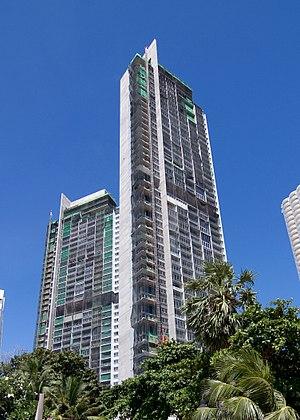
La liste des plus hautes constructions de Thaïlande ci-dessous répertorie les constructions ayant la plus grande hauteur sur le territoire de la Thaïlande: